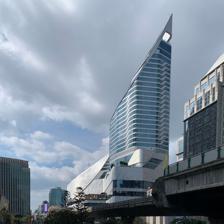
Building: Central Embassy
Country: Thailand
Year built: 2014
Shopping mall in Bangkok, Thailand Central Embassy Central Embassy in 2021 Location Pathum Wan , Bangkok , Thailand Coordinates 13°44′37.76″N 100°32′47.09″E / 13.7438222°N 100.5464139°E / 13.7438222; 100.5464139 Opening date 9 May 2014 (Shopping Center) 7 June 2014 (Cinema) 12 May 2017 (Hotel) Owner Central Group No. of stores and services The 40 stories are divided into 13 shopping centers, including the basement. 32-storey Park Hyatt Hotel Public transit access Chit Lom BTS Station Phloen Chit BTS Station Website centralembassy .com Atrium Central Embassy is a shopping mall in Bangkok . A project of the Thai conglomerate Central Group , it was constructed on the site of the former British Embassy gardens on Phloen Chit Road . History Central Embassy was designed for mixed-use commercial purposes incorporating department stores, hotels and offices. It encompasses a prime commercial center managed by the Department of Business Administration Group, Central Group Company Limited, and Central Department of Trade Company Limited. Central Embassy forms a part of the Central Group's Ploenchit City project. Additionally, the development catalyzed the broader Ploenchit City Project in Central Bangkok, spearheaded by Univenture Public Company Limited. Univenture is also the proprietor of the Park Venture Building, home to the Okura Prestige Hotel Bangkok. Central Embassy was initially scheduled to open at the end of 2013. However, construction delays led to a postponement, with a new opening date set for February 2014. This timeline was further disrupted when the PDRC group established a presence in a nearby area of Bangkok's inner city, causing ongoing construction challenges. As a result, Central Embassy's launch faced additional delays and was rescheduled for March 2014. The opening was deferred four more times before the Central Group finally announced the revised opening date for Central Embassy. On May 18, 2017, with the theme "This Brings Me Here," the Central Group formally opened the shopping complexes and the Park Hyatt Bangkok Hotel. Location Central Embassy is located at the junction between the northwest corner of the Ploenchit intersection and Witthayu Road (Wireless). Its address is 1031 Ploenchit Road, Pathumwan District , Bangkok 10330, Thailand. Transportation • Sukhumvit Line : Chit Lom BTS Station (connects to Central Department Store, Chidlom on the 2nd floor) and Phloen Chit BTS Station (directly connects to the Embassi Park Building on the 1st floor.) • Bus of the Bangkok Mass Transit Organization: Lines 2, 25, 40, 48, 501, 508, 511, 513 through the Ploenchit Road. Layout Designed by Amanda Levete Architects , the six-storey building is shaped like an infinity symbol when viewed from the top. The mall consists of outlets from high-end local and international brands in the fields of fashion, beauty, design, cuisine, and technology. It has also hosted exhibits, collections, and performances by well-known musicians, fashion designers, curators, and visual artists. Eathai food court in basement Level 2 Level 3 Level 4 Open House in Level 6 References